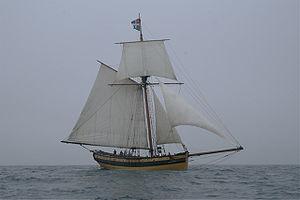
Cette page liste des types de bateaux avec un classement par ordre alphabétique. Dans la mesure du possible, les éléments sont illustrés avec une image représentative. Par ailleurs, les bateaux n'ayant pas encore d'article sur l'encyclopédie sont décrits succinctement. Les navires individuels sont classés dans la catégorie Nom de bateau.
Le Renard était un voilier du XIXᵉ siècle, de type cotre à hunier. Il fut le dernier navire armé pour la course par le corsaire malouin Robert Surcouf.
Le cotre est un voilier à un mât gréé en voile aurique à plusieurs focs, rapide et maniable, généralement équipé d'une grand-voile à corne, d'un flèche et de deux focs : le foc sensu stricto et la trinquette.